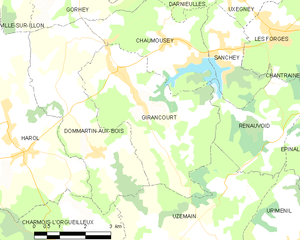
Carte des communes françaises Girancourt
Girancourt est une commune française située dans le département des Vosges, en région Grand Est.